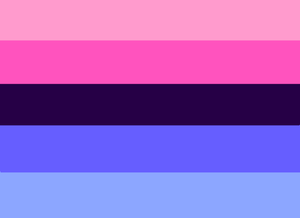
Flag of the sexual orientation omnisexuality (public domain)
L'omnisexualité est une orientation sexuelle caractérisant les individus qui peuvent être attirés, sentimentalement ou sexuellement, par un individu de n'importe quel genre ou sexe, tout en prenant en considération le genre de celui-ci.